Taonan

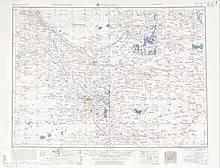
Map including Taonan (labeled as T'AO-NAN (walled) ) (AMS, 1956)

There are 6 subdistricts, 5 towns, 14 townships, and 2 ethnic townships.